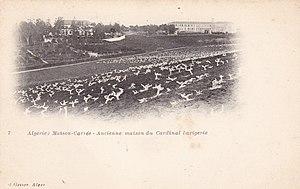
Vue sur les terrains et le monastère des Pères Blancs à Maison-Carrée, vers 1900.
El-Harrach est une localité dans la banlieue d'Alger en Algérie. Simple lieu-dit sur la route d'Alger jusqu'au milieu du XIXᵉ siècle, cette localité devient la 12ᵉ ville d'Algérie au début des années 1950, avant d'être absorbée par la ville d'Alger à laquelle elle est rattachée administrativement en 1959 en tant qu'arrondissement. Le territoire historique d'El-Harrach est aujourd'hui partagé entre plusieurs communes de la wilaya d'Alger et certains de ses faubourgs constituent encore certains des quartiers les plus populaires et populeux de la capitale algérienne.